Izannah Walker

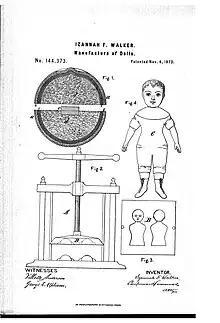
Drawings from Isannah Walker patent US144373

Her mother was a dollmaker, and it is believed that Walker and her three sisters painted the doll faces. Walker's dolls represent children. They have, according to The Strong National Museum of Play, "distinctive and sweet doll faces that some folk-art specialists suggest resemble the primitive portraiture of 19th century New England artists."